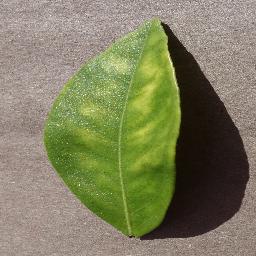
Label: Orange___Haunglongbing_(Citrus_greening)